The Man from Music Mountain (1943 film)

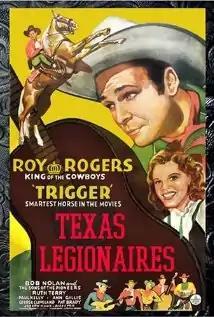

The Man from Music Mountain is a 1943 American Western musical film directed by Joseph Kane.